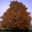
Label: maple_tree